Operation Cartwheel

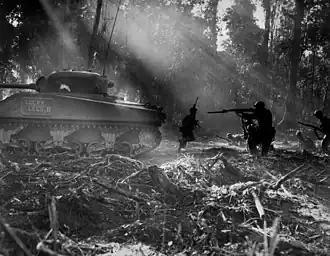
US soldiers fighting during the Bougainville campaign, taken March 1944

Cartwheel identified 13 proposed subordinate operations and set a timetable for their launching. Of the thirteen, Rabaul, Kavieng, and Kolombangara were eventually dismissed as too costly or unnecessary; only 11 were actually undertaken (whereas the Green Islands, only 117 miles from Rabaul, were substituted for Kavieng).